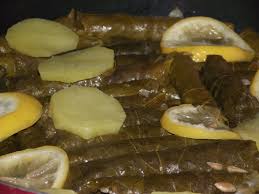
Yemek: yaprak_sarma